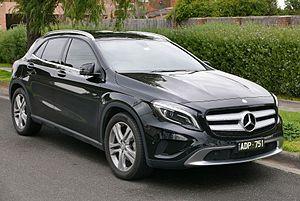
Le moteur K Renault est un moteur thermique, automobile à combustion interne, quatre temps, avec 4 cylindres en ligne alésés directement dans le bloc en fonte, refroidi par eau, doté d'un vilebrequin 5 paliers, avec arbre à cames en tête entraîné par une courroie de distribution crantée, avec une culasse en aluminium, soupapes en tête, développé et produit par Renault au milieu des années 1990, faisant son apparition sur la Mégane I. Ce moteur existe en versions essence et diesel, avec 8 ou 16 soupapes.